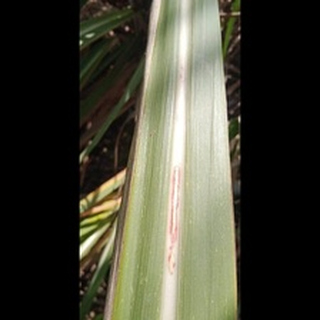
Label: sugarcane_red_rot